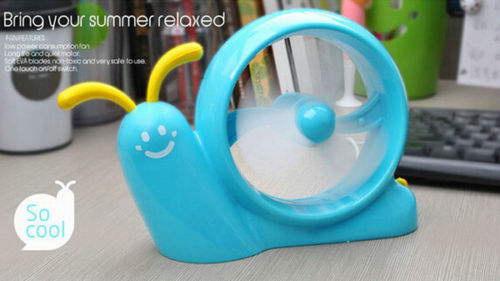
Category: fan